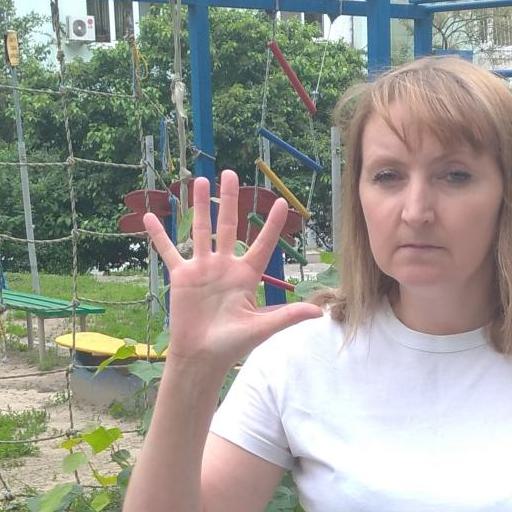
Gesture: palm